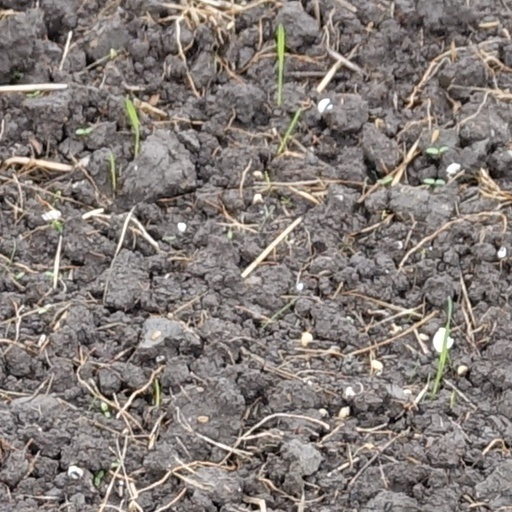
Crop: wheat